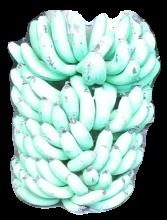
Variety: pachbale
Grade: grade1